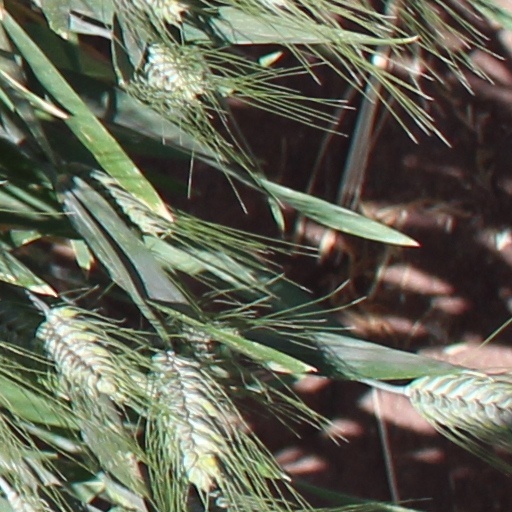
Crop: wheat